Jasmine tea

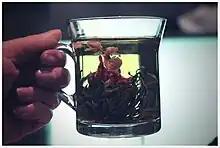
A cup of jasmine tea

In southern China, it is customary to serve jasmine tea as a welcoming gesture to guests. Jasmine tea is the local tea beverage of Fuzhou, while jasmine flowers are its municipal flower.